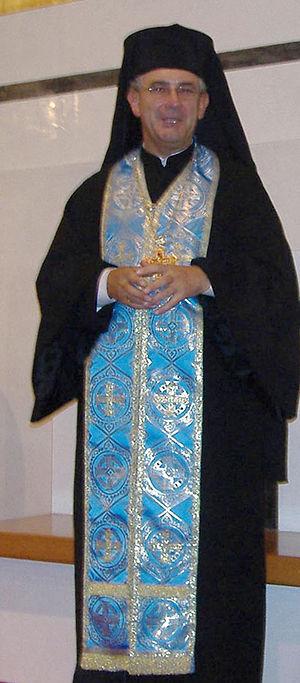
L'Épitrachelion, est une vêtement de la paramentique orientale porté dans les Églises d'Orient — Églises orthodoxes et Églises catholiques de rite byzantin — porté par les prêtres et évêques comme symbole de leur prêtrise. Il correspond à l'étole du rite romain.